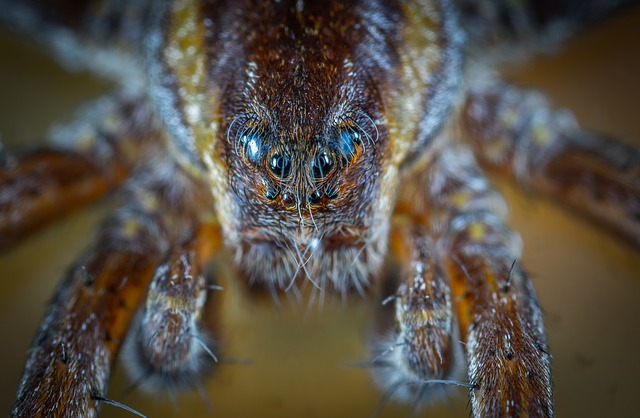
Label: ragno